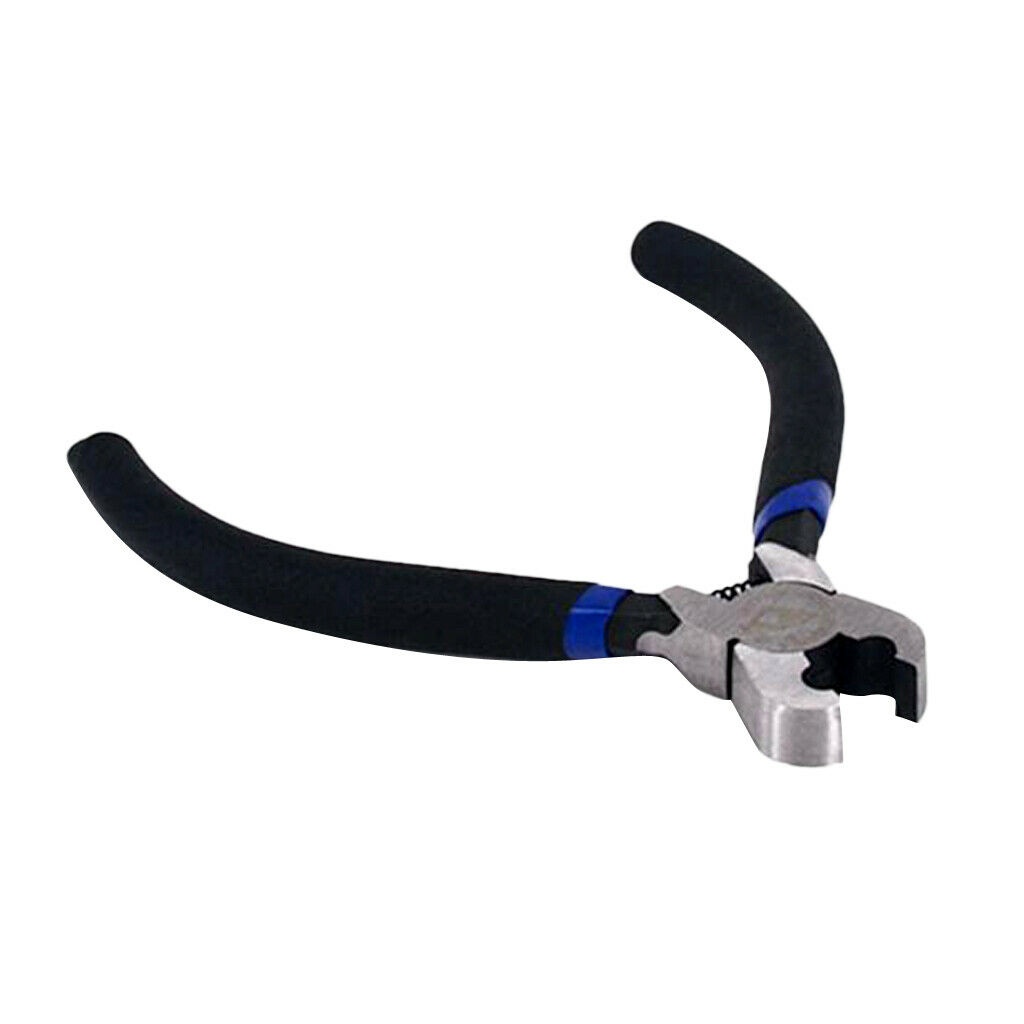
Professional Titanium Steel Nock Set Pliers for Bowstring Nocking Points
ITEM NAME:Professional Titanium Steel Nock Set Pliers for Bowstring Nocking Points Description: Easily install all sizes of nocking points and retainer clips without damaging your bowstring Titanium Steel construction with comfort grip handles Small and lightweight, portable Fits into your quiver pouch or bow case Simple to use, professional archery tool Specification: Material: Titanium Steel Main Color: Black Size: apporx. 110 x 54 x 8.4mm / 4.3 x 2.1 x 0.3inch Package Includes: 1 Piece Archery Nocking Buckle Pliers Note: Color maybe slightly different due to different monitor. The above size is measured by hand, please allow slightly difference. Thanks !.Find many great new & used options and get the best deals for Professional Titanium Steel Nock Set Pliers for Bowstring Nocking Points at the best online prices at Order2india Shopping! Free shipping for many products!
Brand: O2INEW
Category: Sporting Goods > Outdoor Recreation > Hunting & Shooting > Archery > Arrow Parts & Accessories